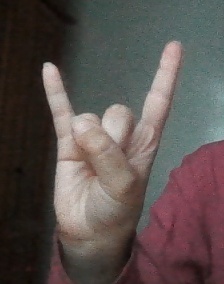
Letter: la